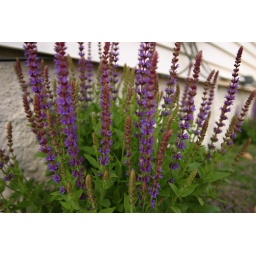
flowers in bloom behind the house